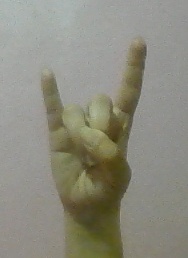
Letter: la